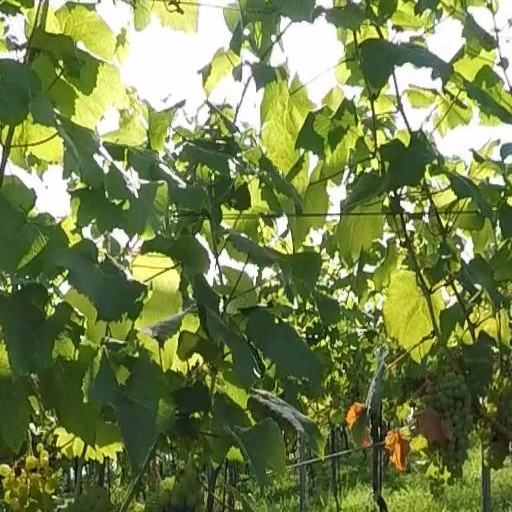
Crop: grape